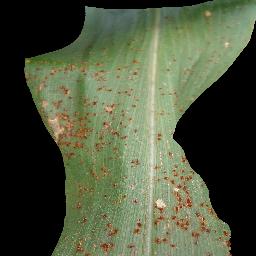
Label: Corn_(Maize)___Common_Rust